Dendrobium mutabile

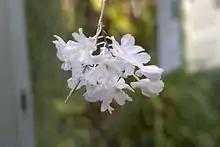
"Dendrobium mutabile"

Dendrobium mutabile, the variable dendrobium, is a species of orchid endemic to the islands of Java and Sumatra in Indonesia.